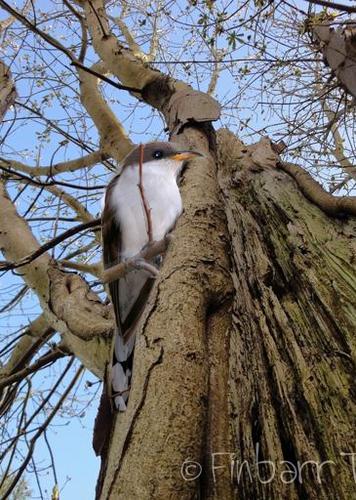
Bird species: Yellow_billed_Cuckoo
Bird type: landbird
Background: land